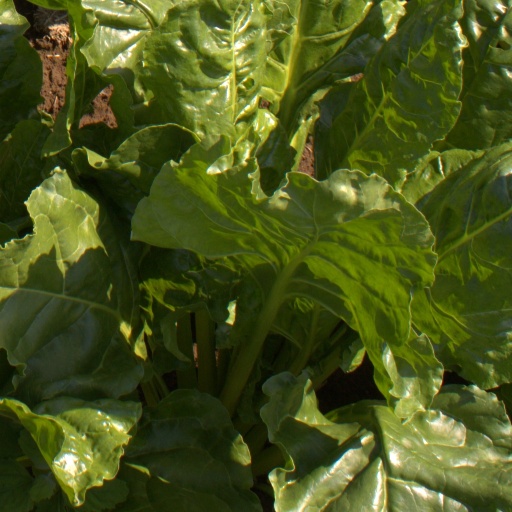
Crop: sugar beet